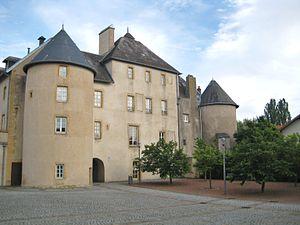
Moulins-lès-Metz est une commune française située dans le département de la Moselle.
Le pays messin était, depuis au moins le XIᵉ siècle, une entité territoriale formée par les villages aux alentours de Metz au Moyen Âge relevant en partie de la ville de Metz et en partie de la principauté épiscopale de Metz. Depuis le XXᵉ siècle, on résume l'appellation de pays messin à l'arrondissement de Metz.
Cet article recense les monuments historiques de la Moselle, en France.